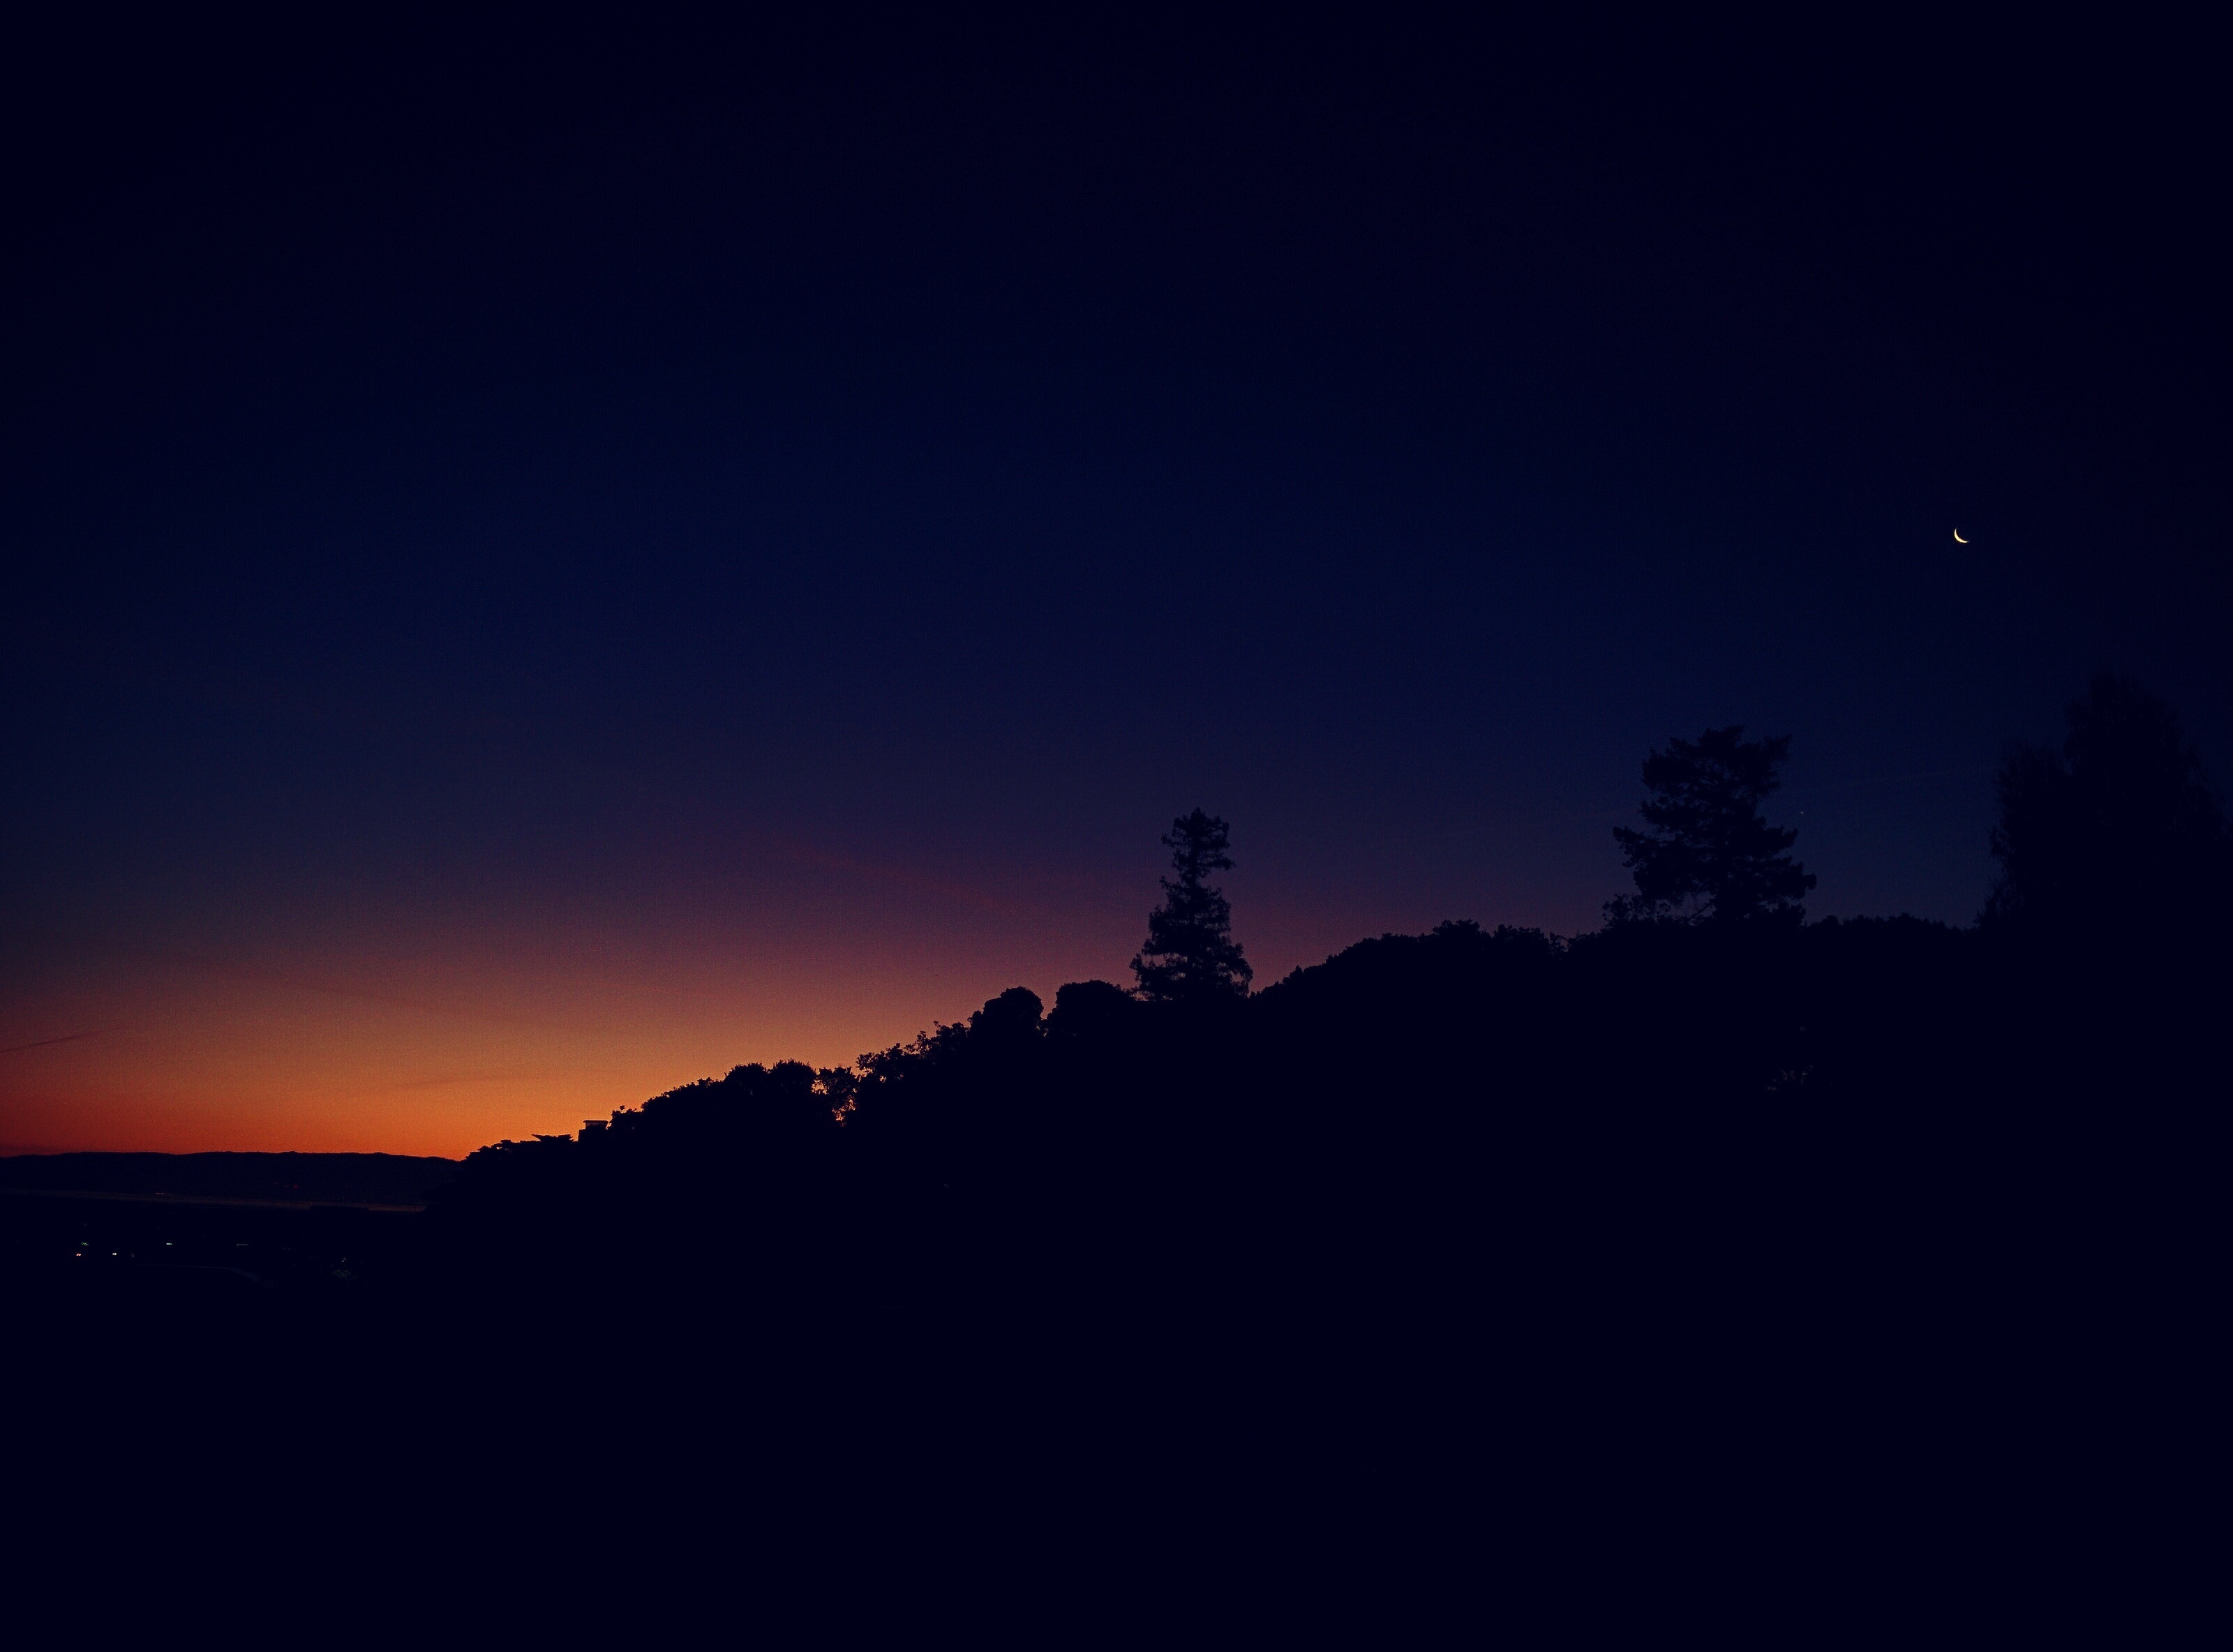
landscape, nature, horizon, silhouette, mountain, cloud, sky, sunrise, sunset, night, morning, dawn, atmosphere, dusk, environment, evening, twilight, darkness, freedom, colorful, night sky, moon, moonlight, motivation, outdoors, achievement, afterglow, nature landscape, atmospheric phenomenon